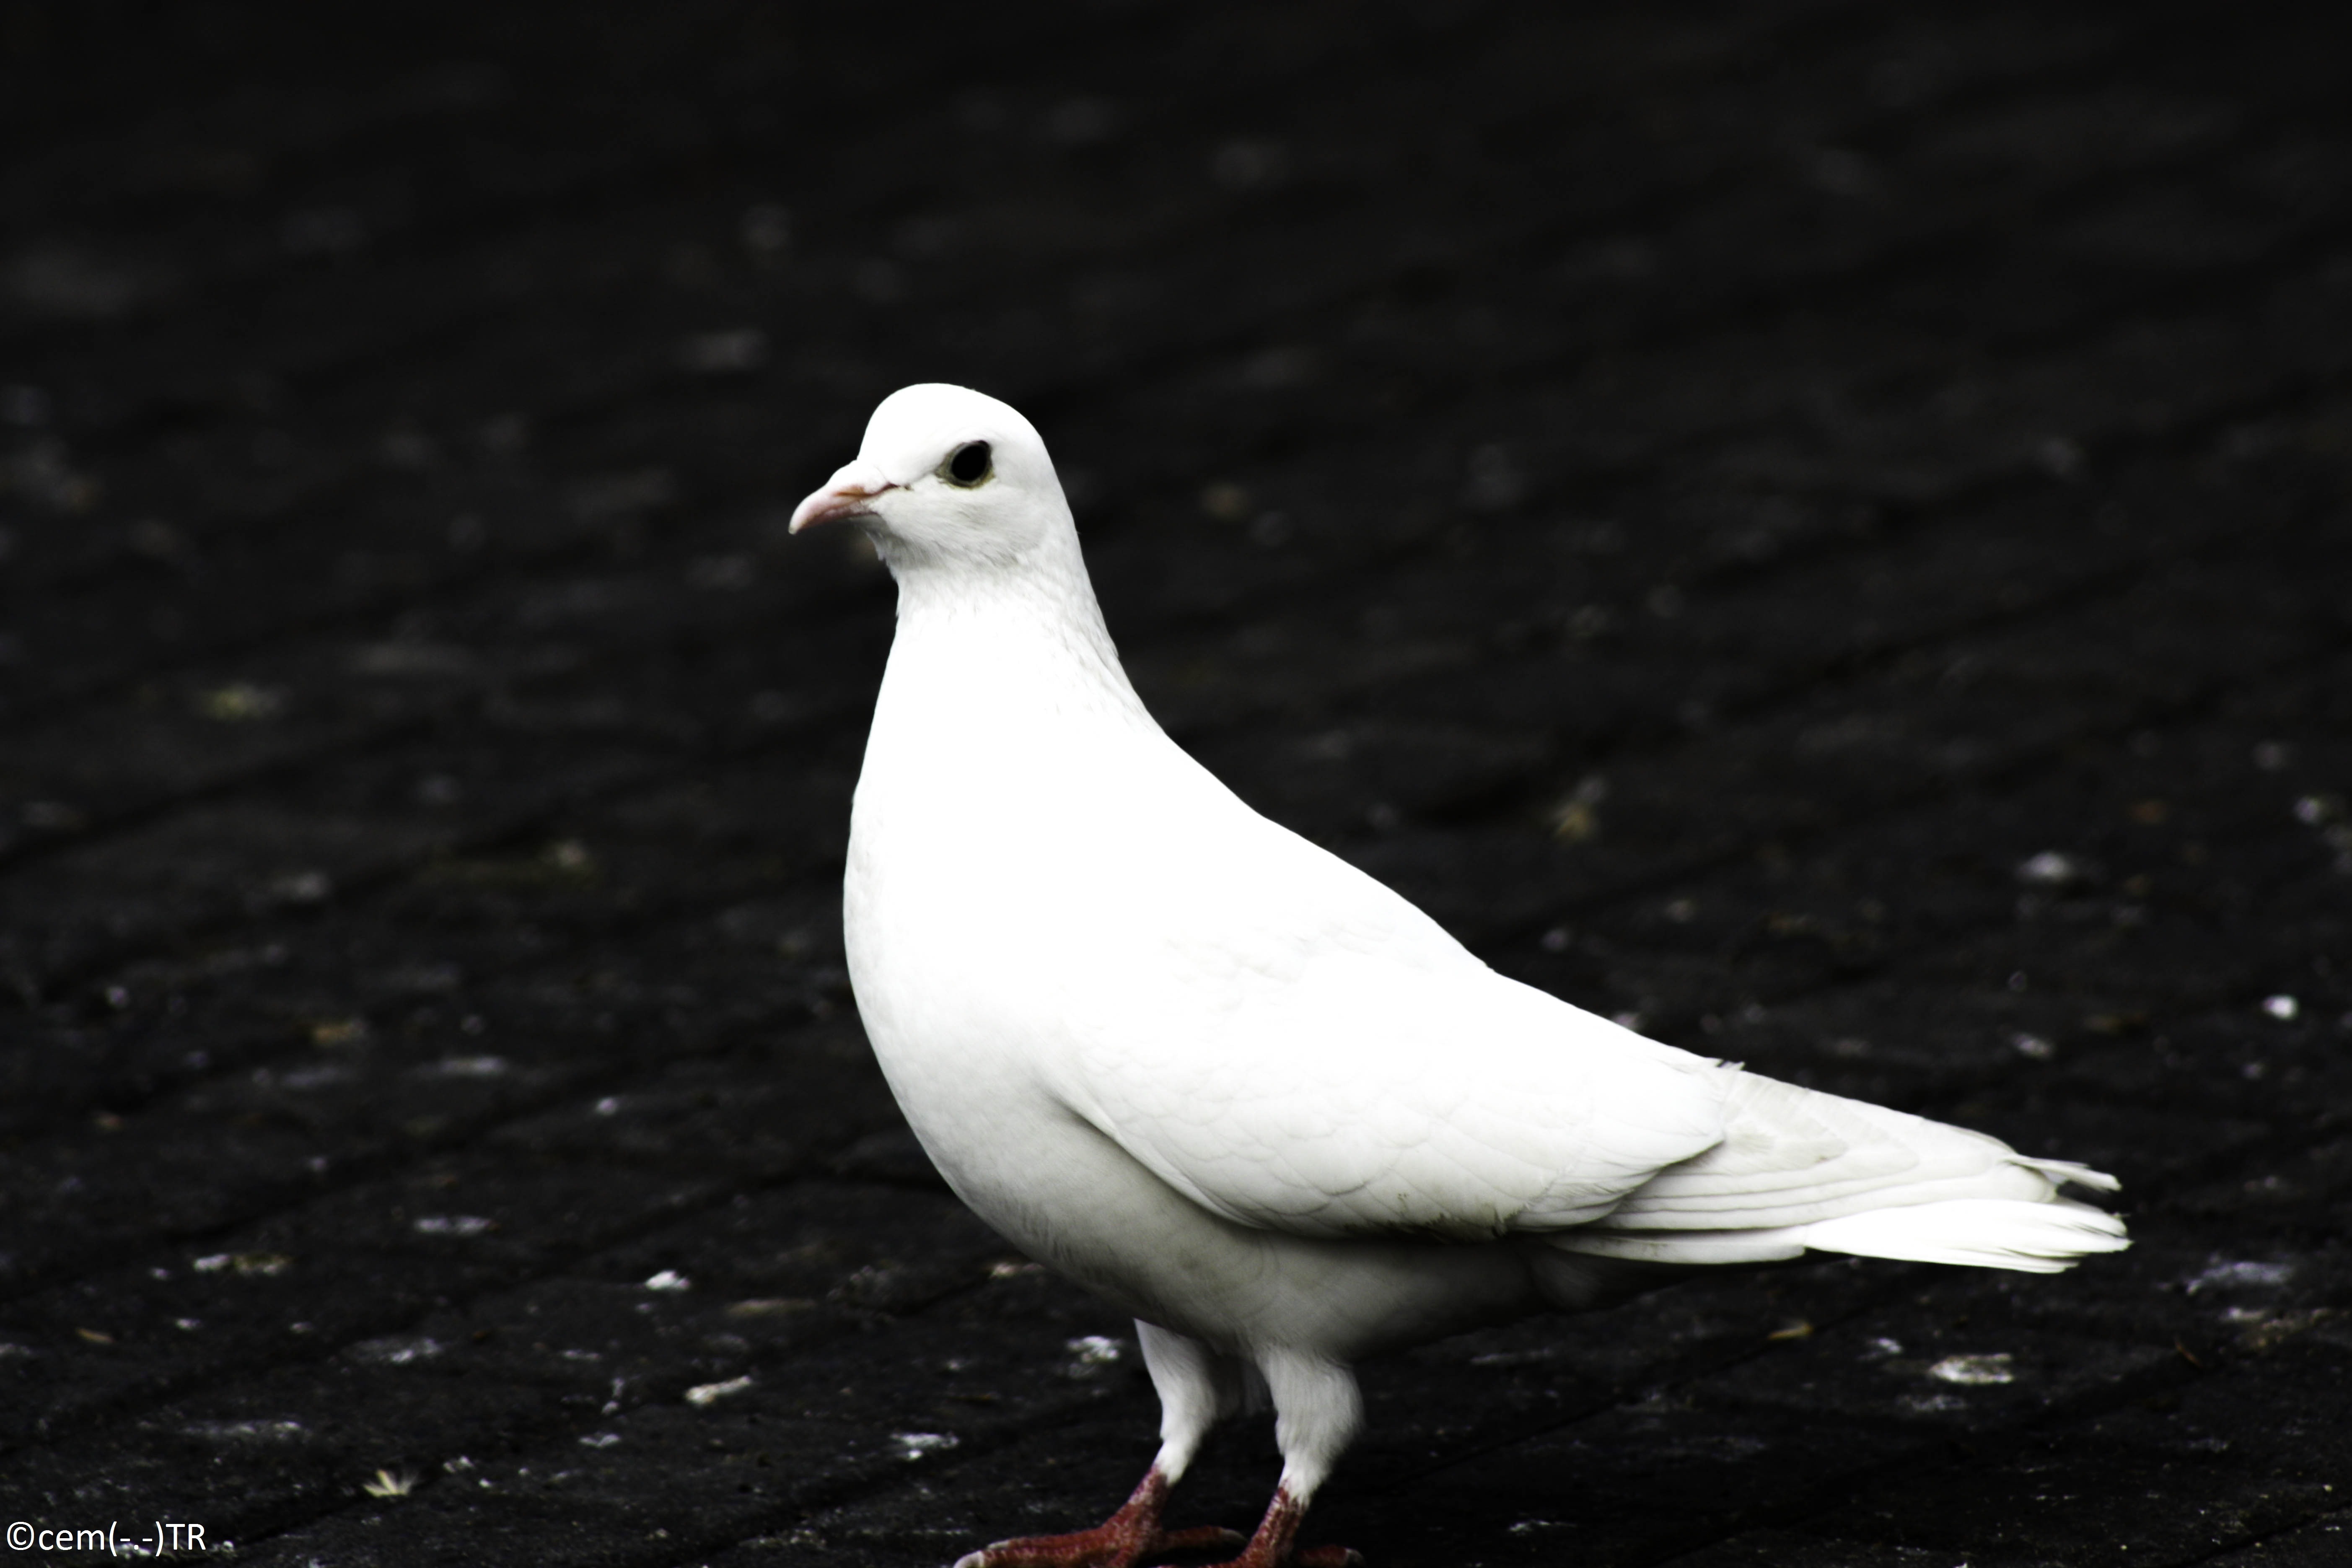
bird, wing, white, seabird, gull, beak, fauna, vertebrate, da, charadriiformes, european herring gull, pigeons and doves, stock dove, a bird, kanlica